Vernon Davis

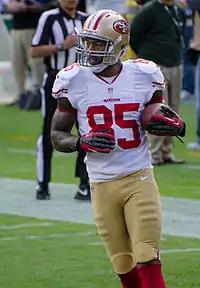
Davis in 2012

During the 2012 season, Davis caught 41 passes for 548 yards and five touchdowns in 16 games and starts.